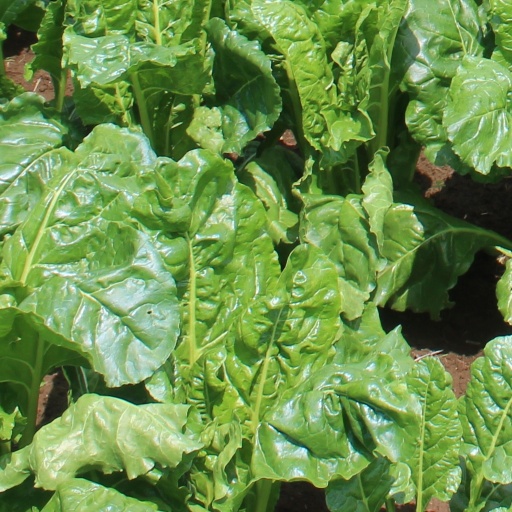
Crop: sugar beet